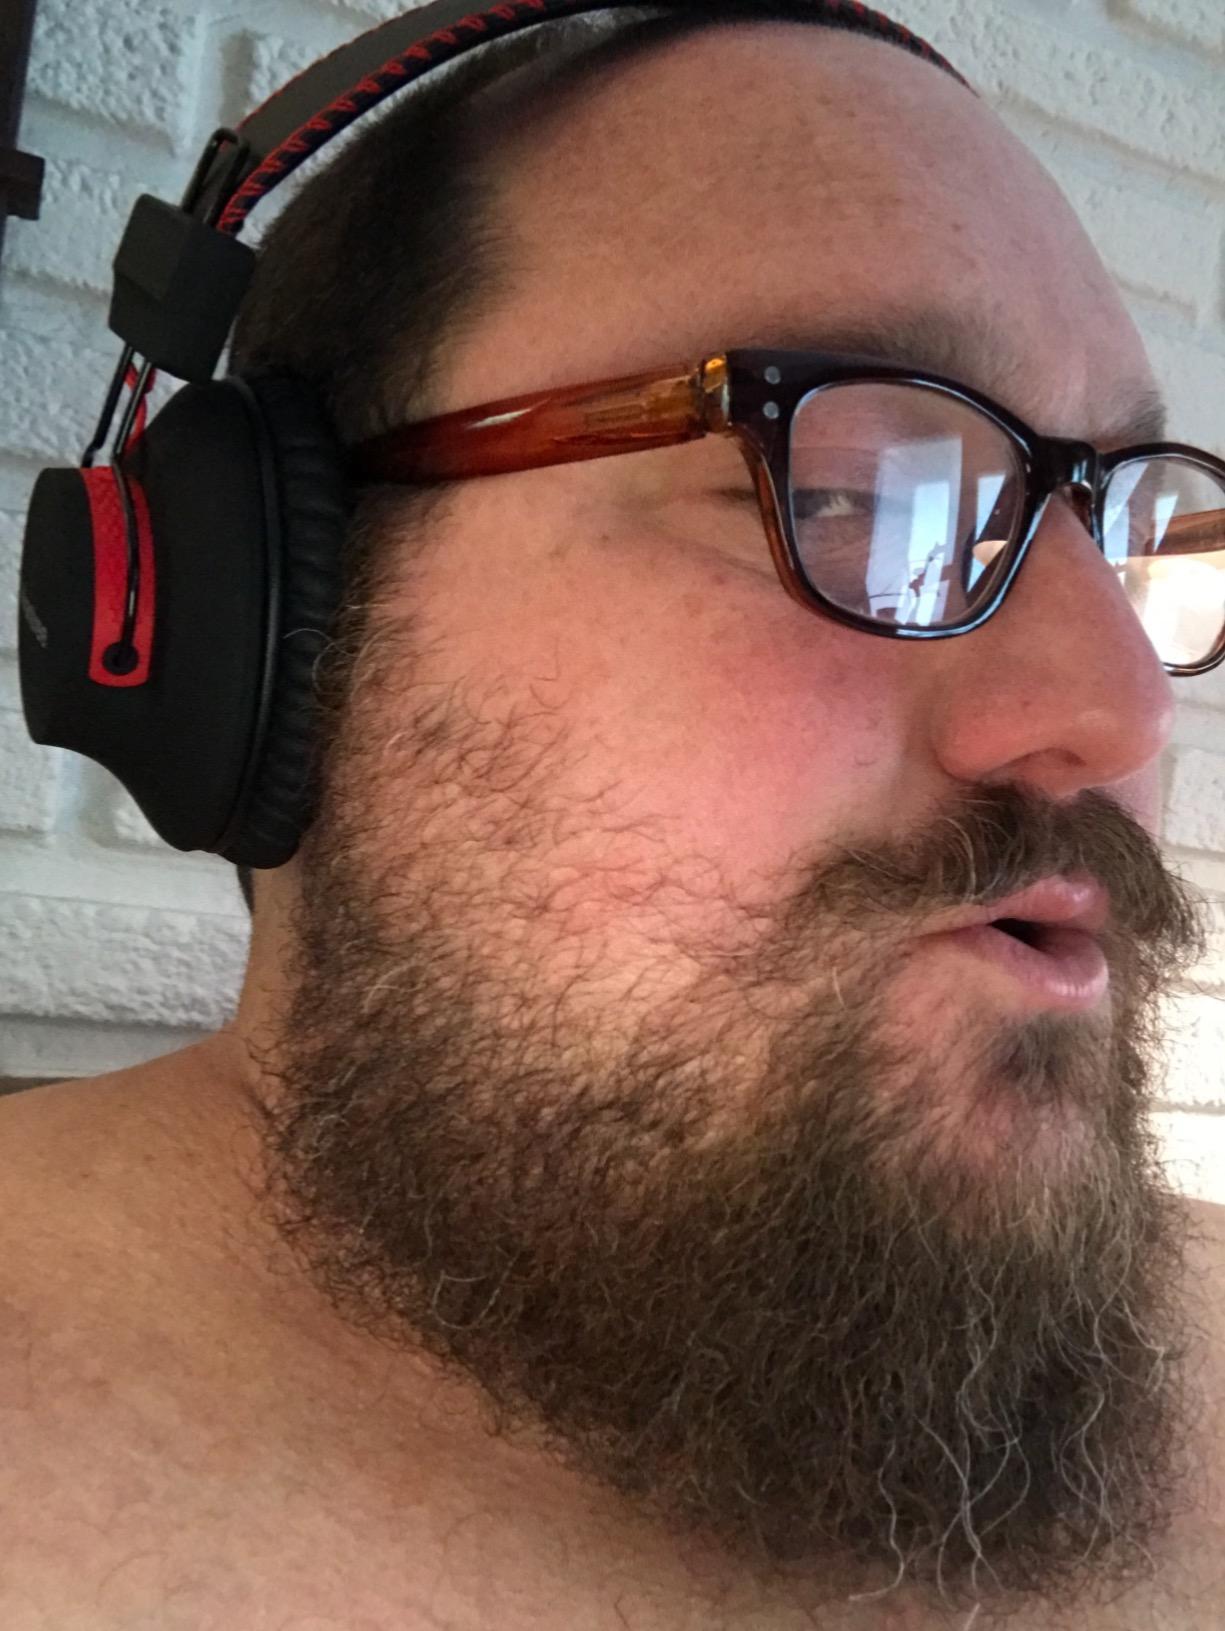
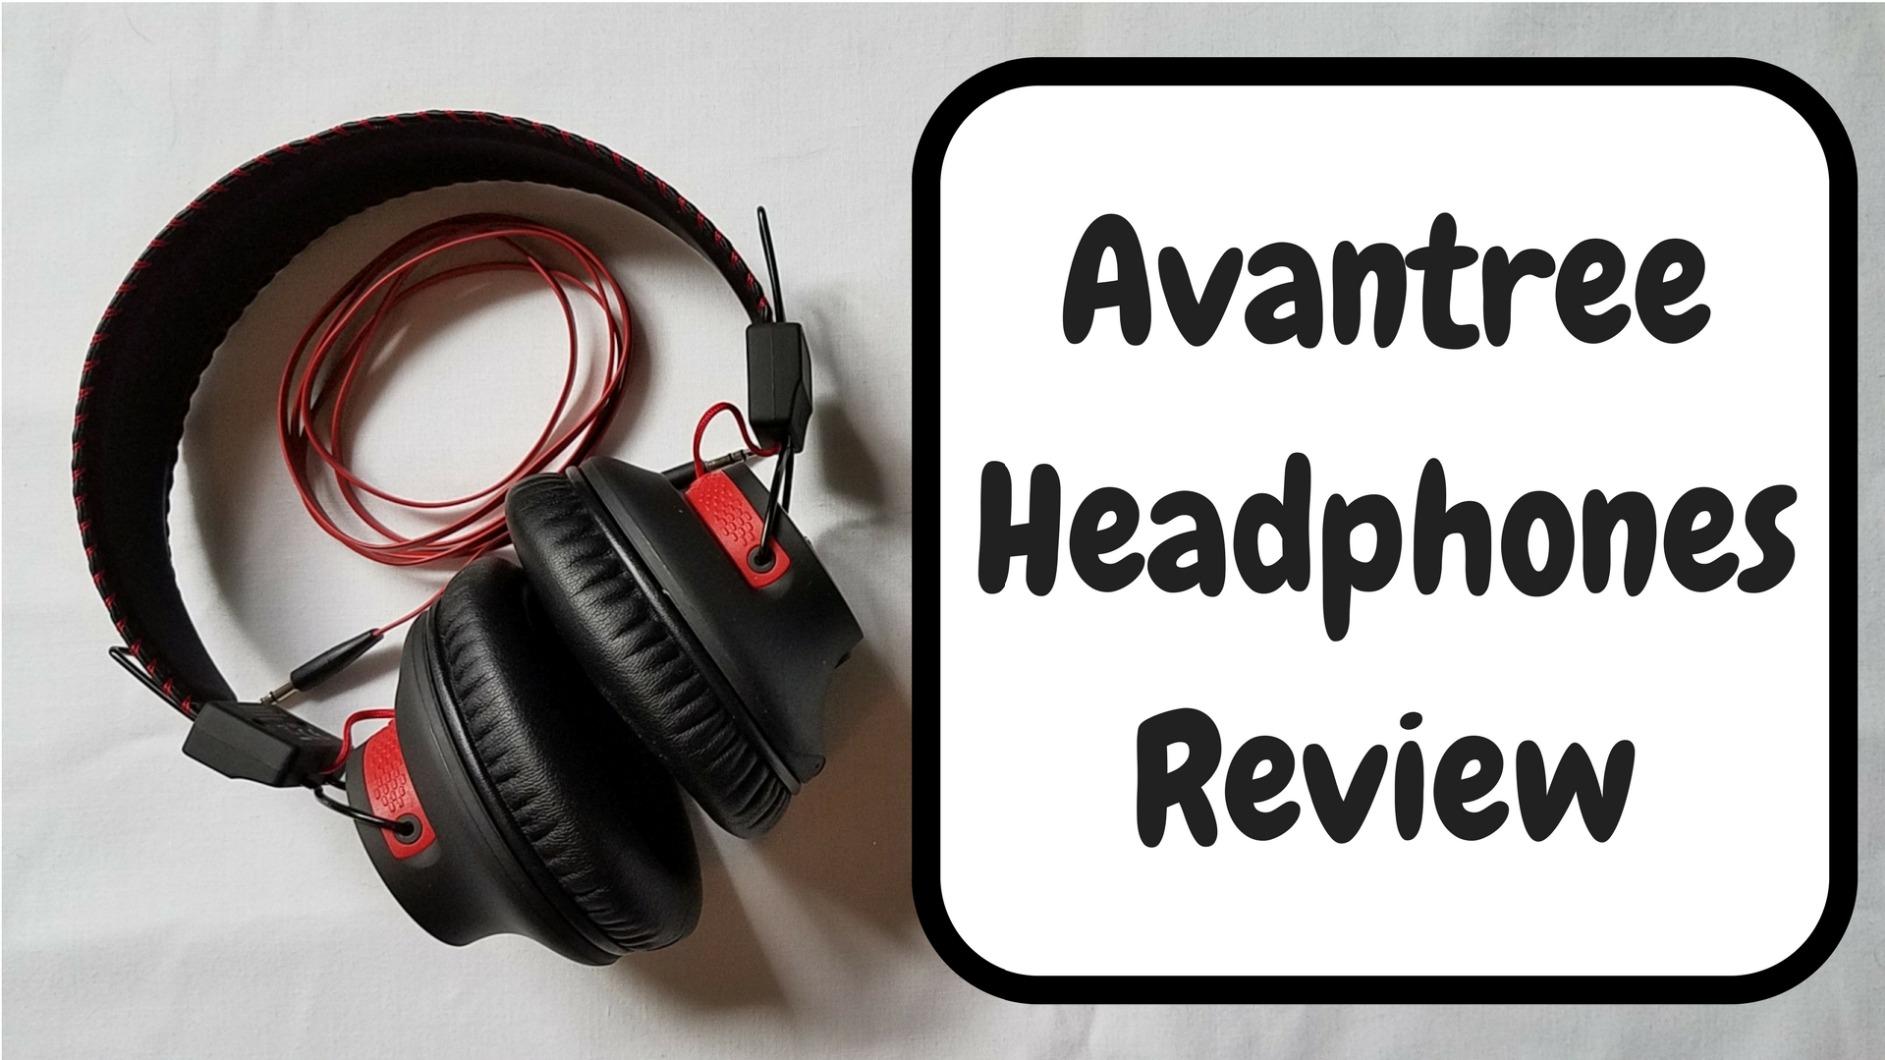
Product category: headphones
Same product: yes